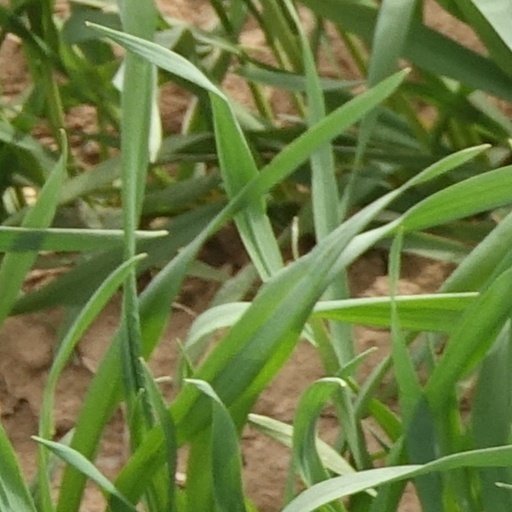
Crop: wheat